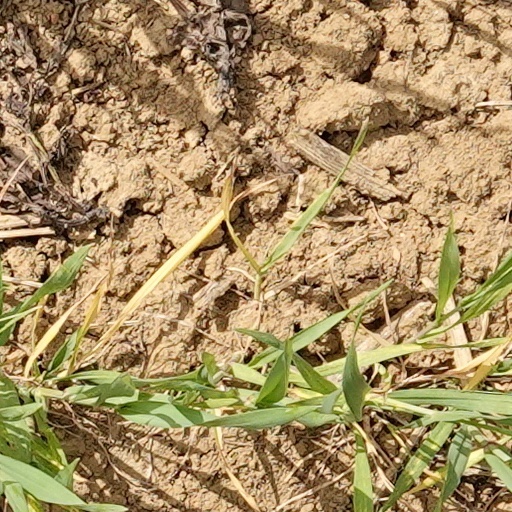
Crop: wheat